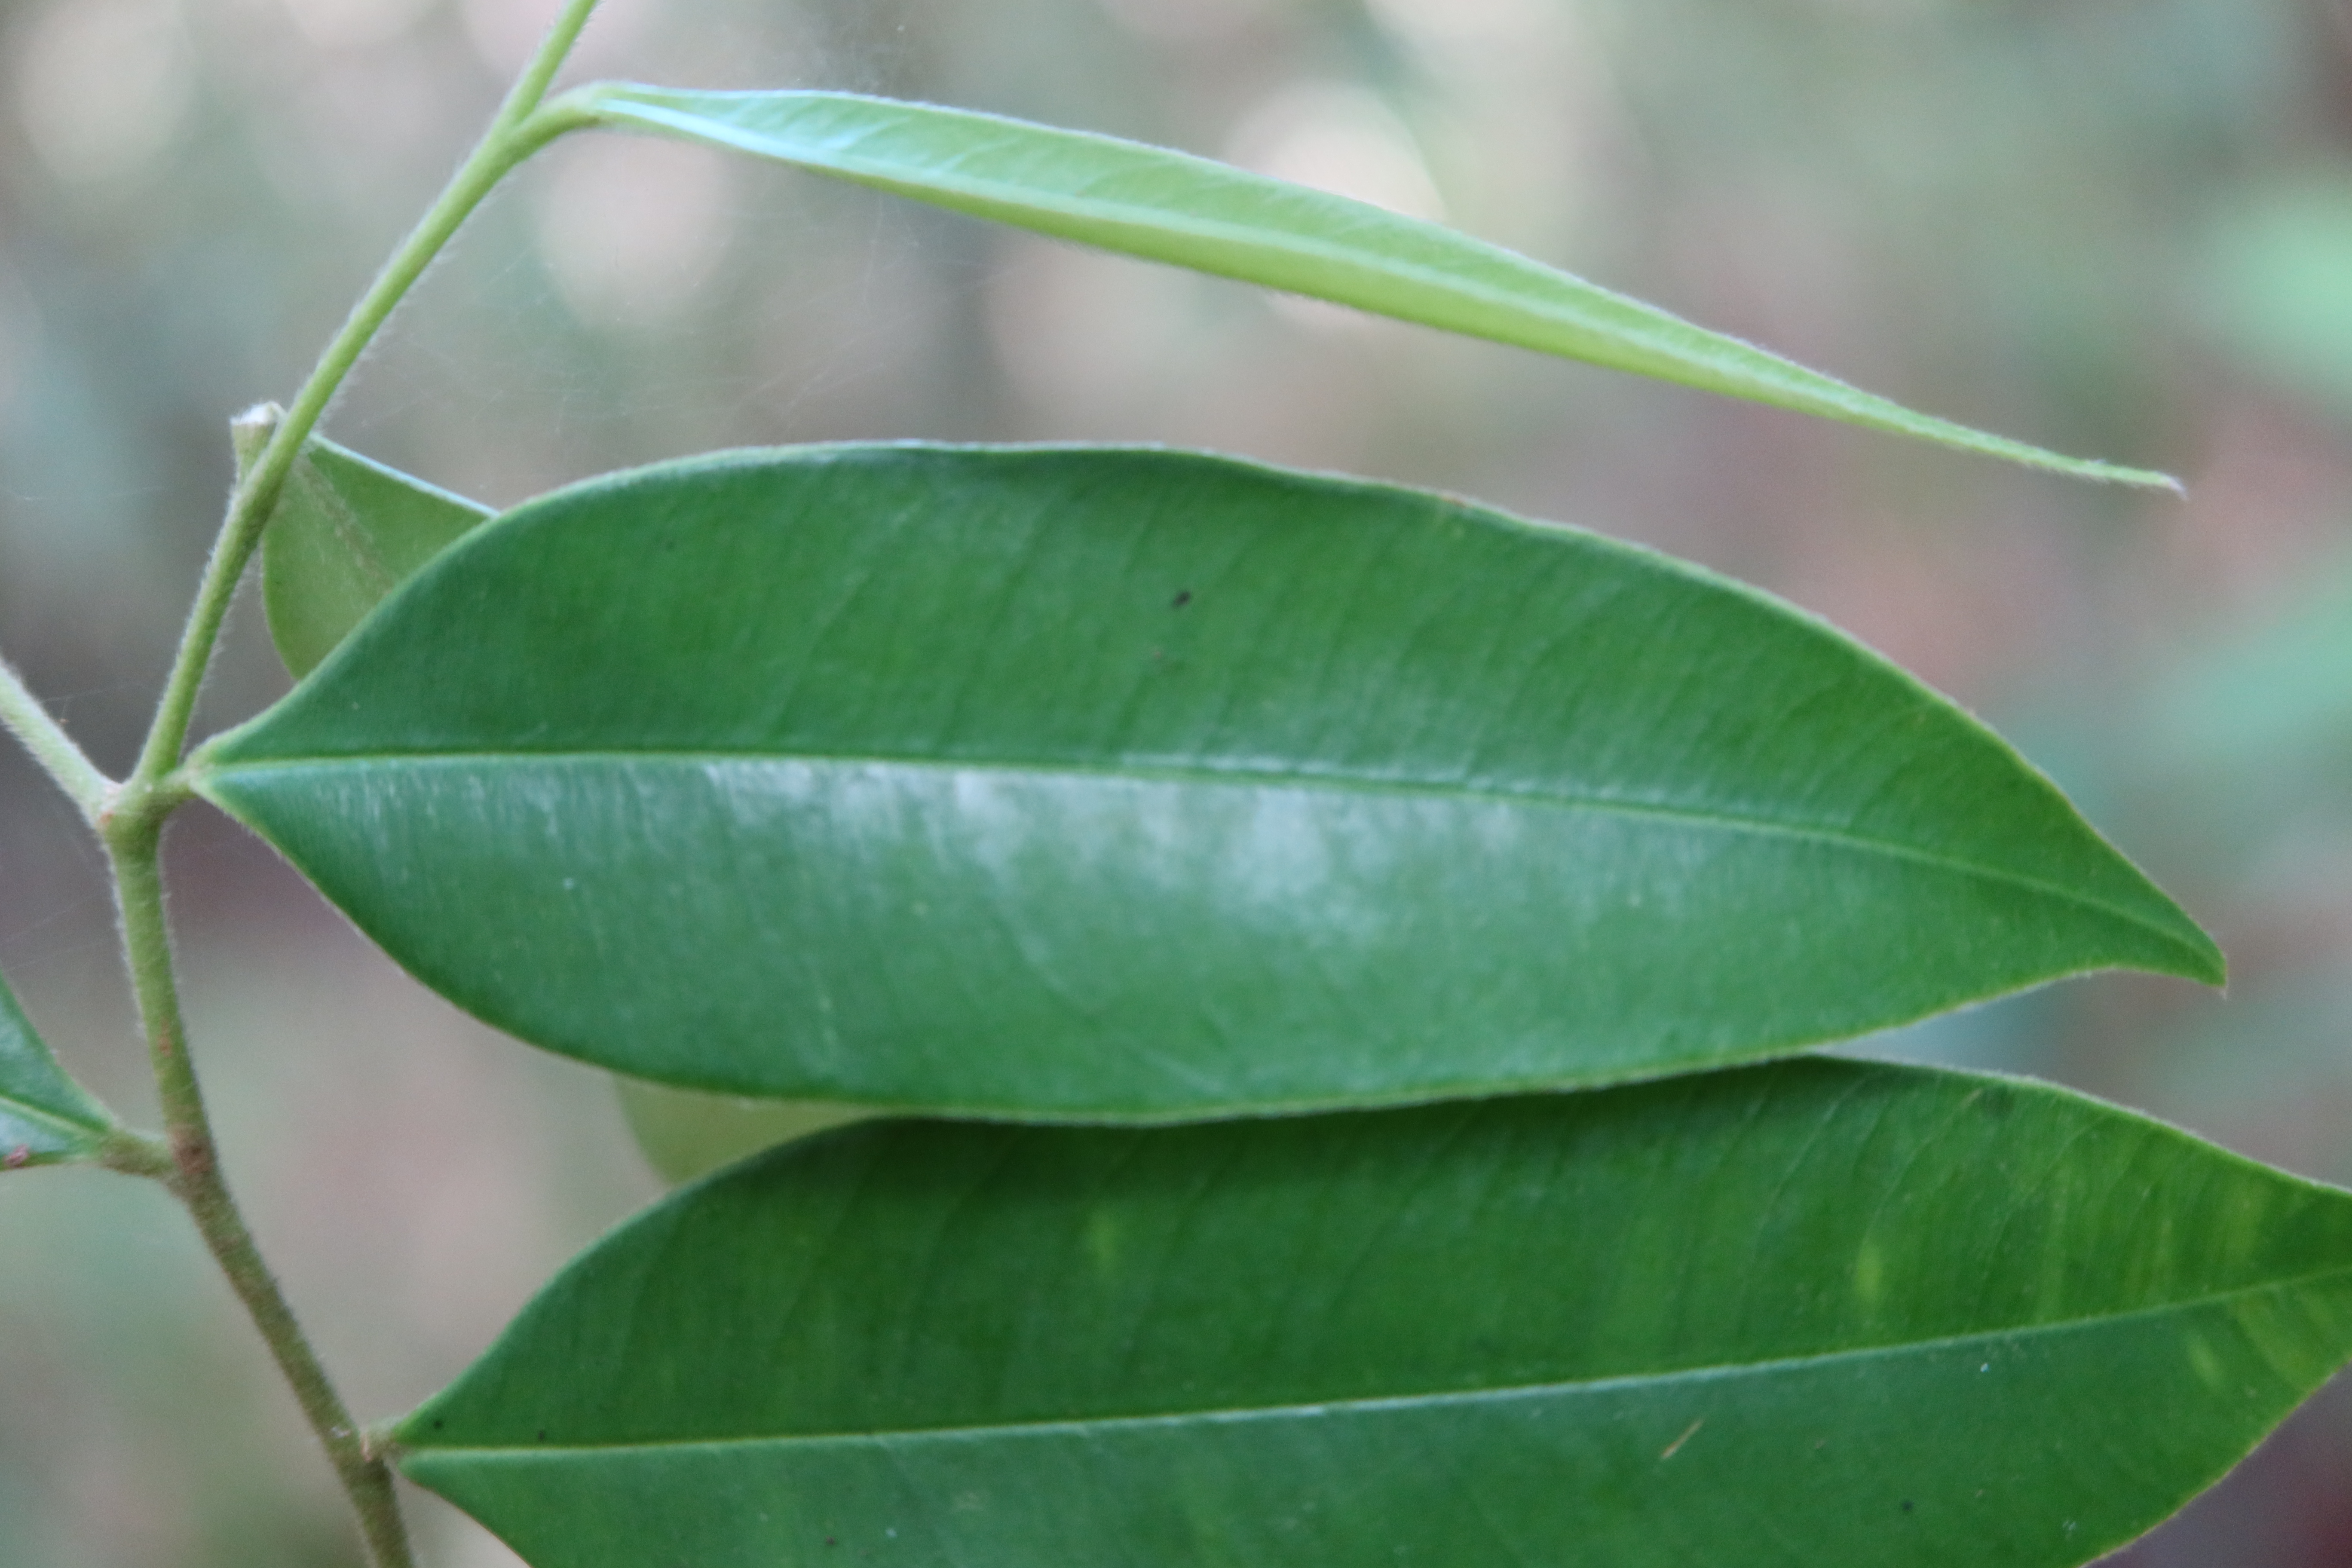
Label: Healthy